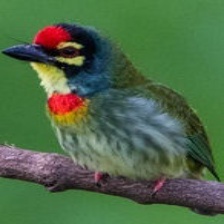
Species: COPPERSMITH BARBET
Scientific name: MEGALAIMA HAEMACEPHALA